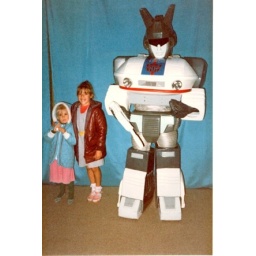
The lil girl in the blue jacket is me :)